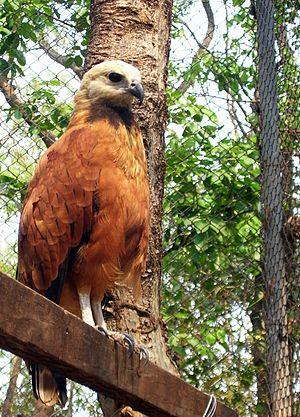
La Buse à tête blanche, aussi appelée Busarelle à tête blanche, est une espèce de rapaces de la famille des Accipitridae, l'unique représentante du genre Busarellus.